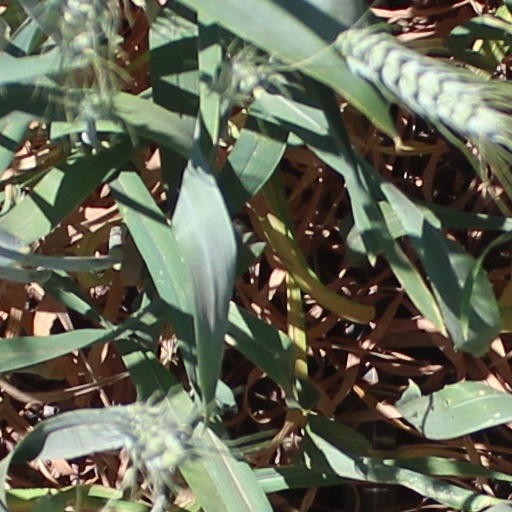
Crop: wheat